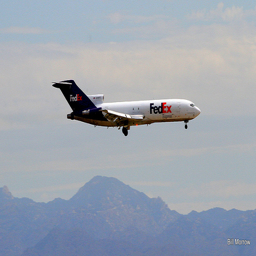
A large fed ex plane flying over mountains.
a fed ex plane flying by a mountain and blue sky
A FedEx airplane flies in the sky with mountains behind.
A charter plane flying over mountains in the sky.
A FedEx airplane flies through the clear sky.